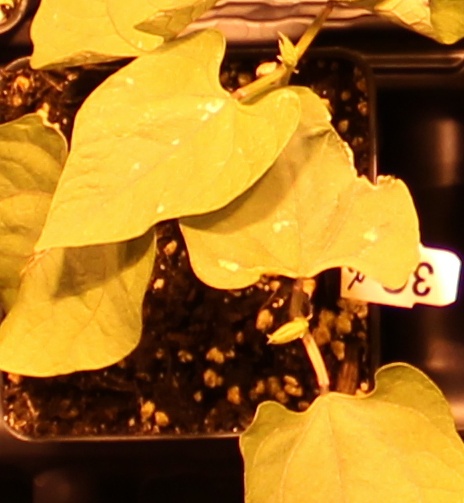
Label: Blackbean